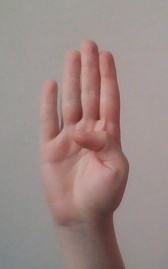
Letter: kaaf